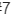
Number: 7